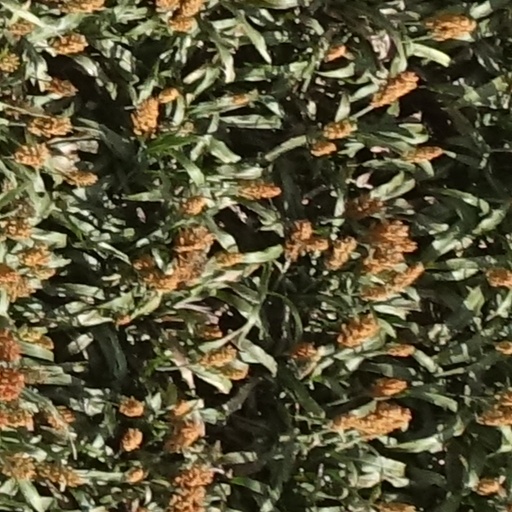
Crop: sorghum